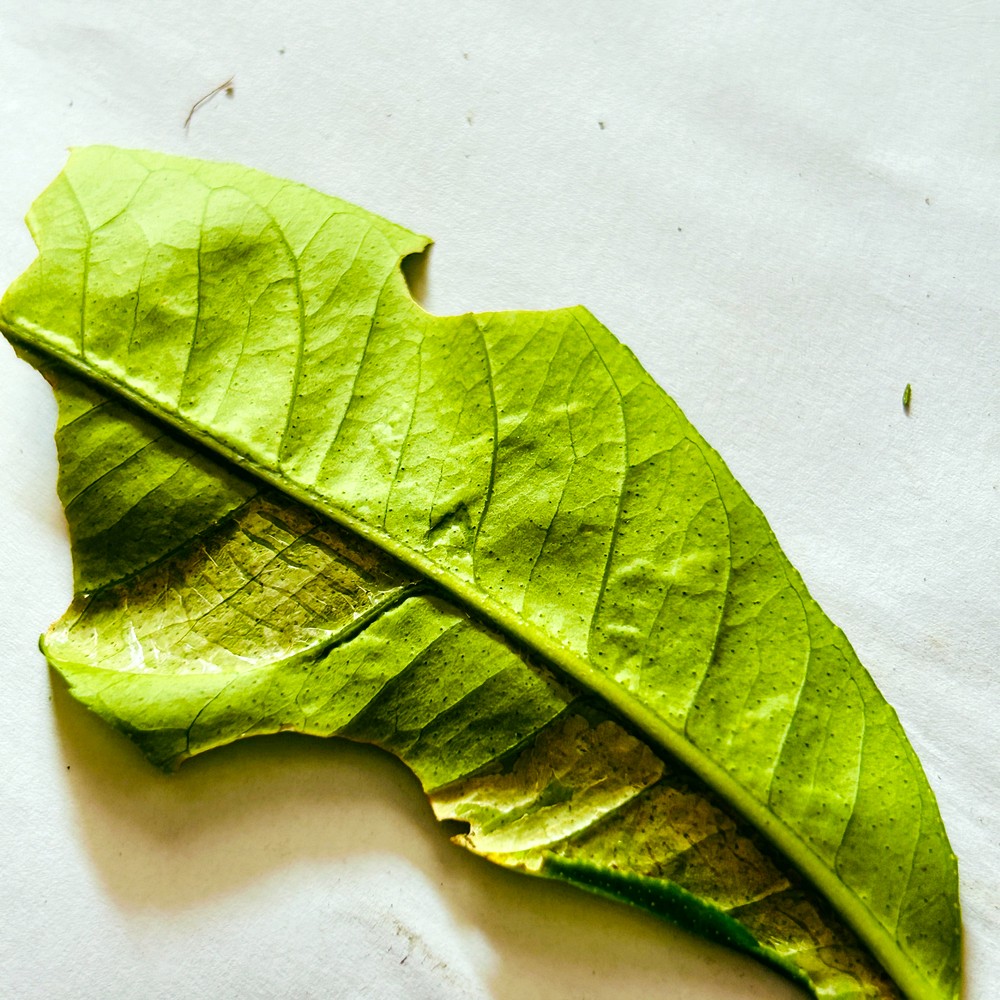
Label: Deficiency Leaf